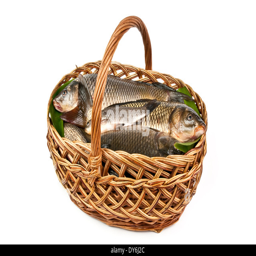
fresh fish in a basket isolated in white